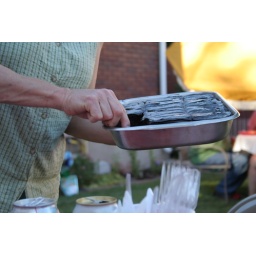
I love the blue sky reflected in the dark chocolate frosting.